Six Flags New Orleans

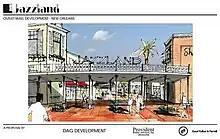
Entrance to the proposed Jazzland Outlet Mall

In August 2011, The City of New Orleans called for proposals for redevelopment ideas for the site. Eight entrepreneurs stepped forward to suggest turning the property into a power plant, a theme park, or even an outlet mall. On November 29, 2011, New Orleans chose two proposed projects: an outlet mall and a green theme park. On February 6, 2012, it was reported that the selection committee rejected the plan for the site of Six Flags New Orleans to become a theme park, leaving the upscale outlet mall as the only proposal being considered by the committee. Despite the committee's actions, one of the original eight entrepreneurs continued to try to get public support for their Jazzland Park proposal, which includes the addition of a water park and movie studio back lot.